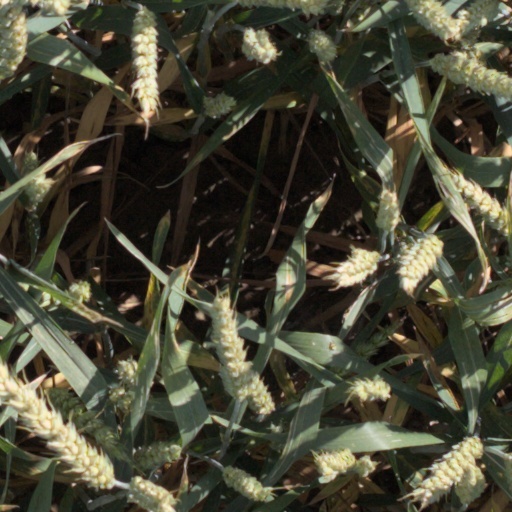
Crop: wheat